The Rules of the Game

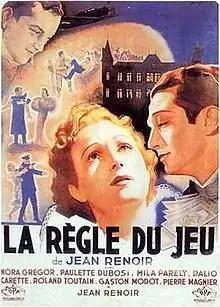
Theatrical release poster

The Rules of the Game (original French title: La règle du jeu) is a 1939 French satirical comedy-drama film directed by Jean Renoir. The ensemble cast includes Nora Gregor, Paulette Dubost, Mila Parély, Marcel Dalio, Julien Carette, Roland Toutain, Gaston Modot, Pierre Magnier and Renoir.